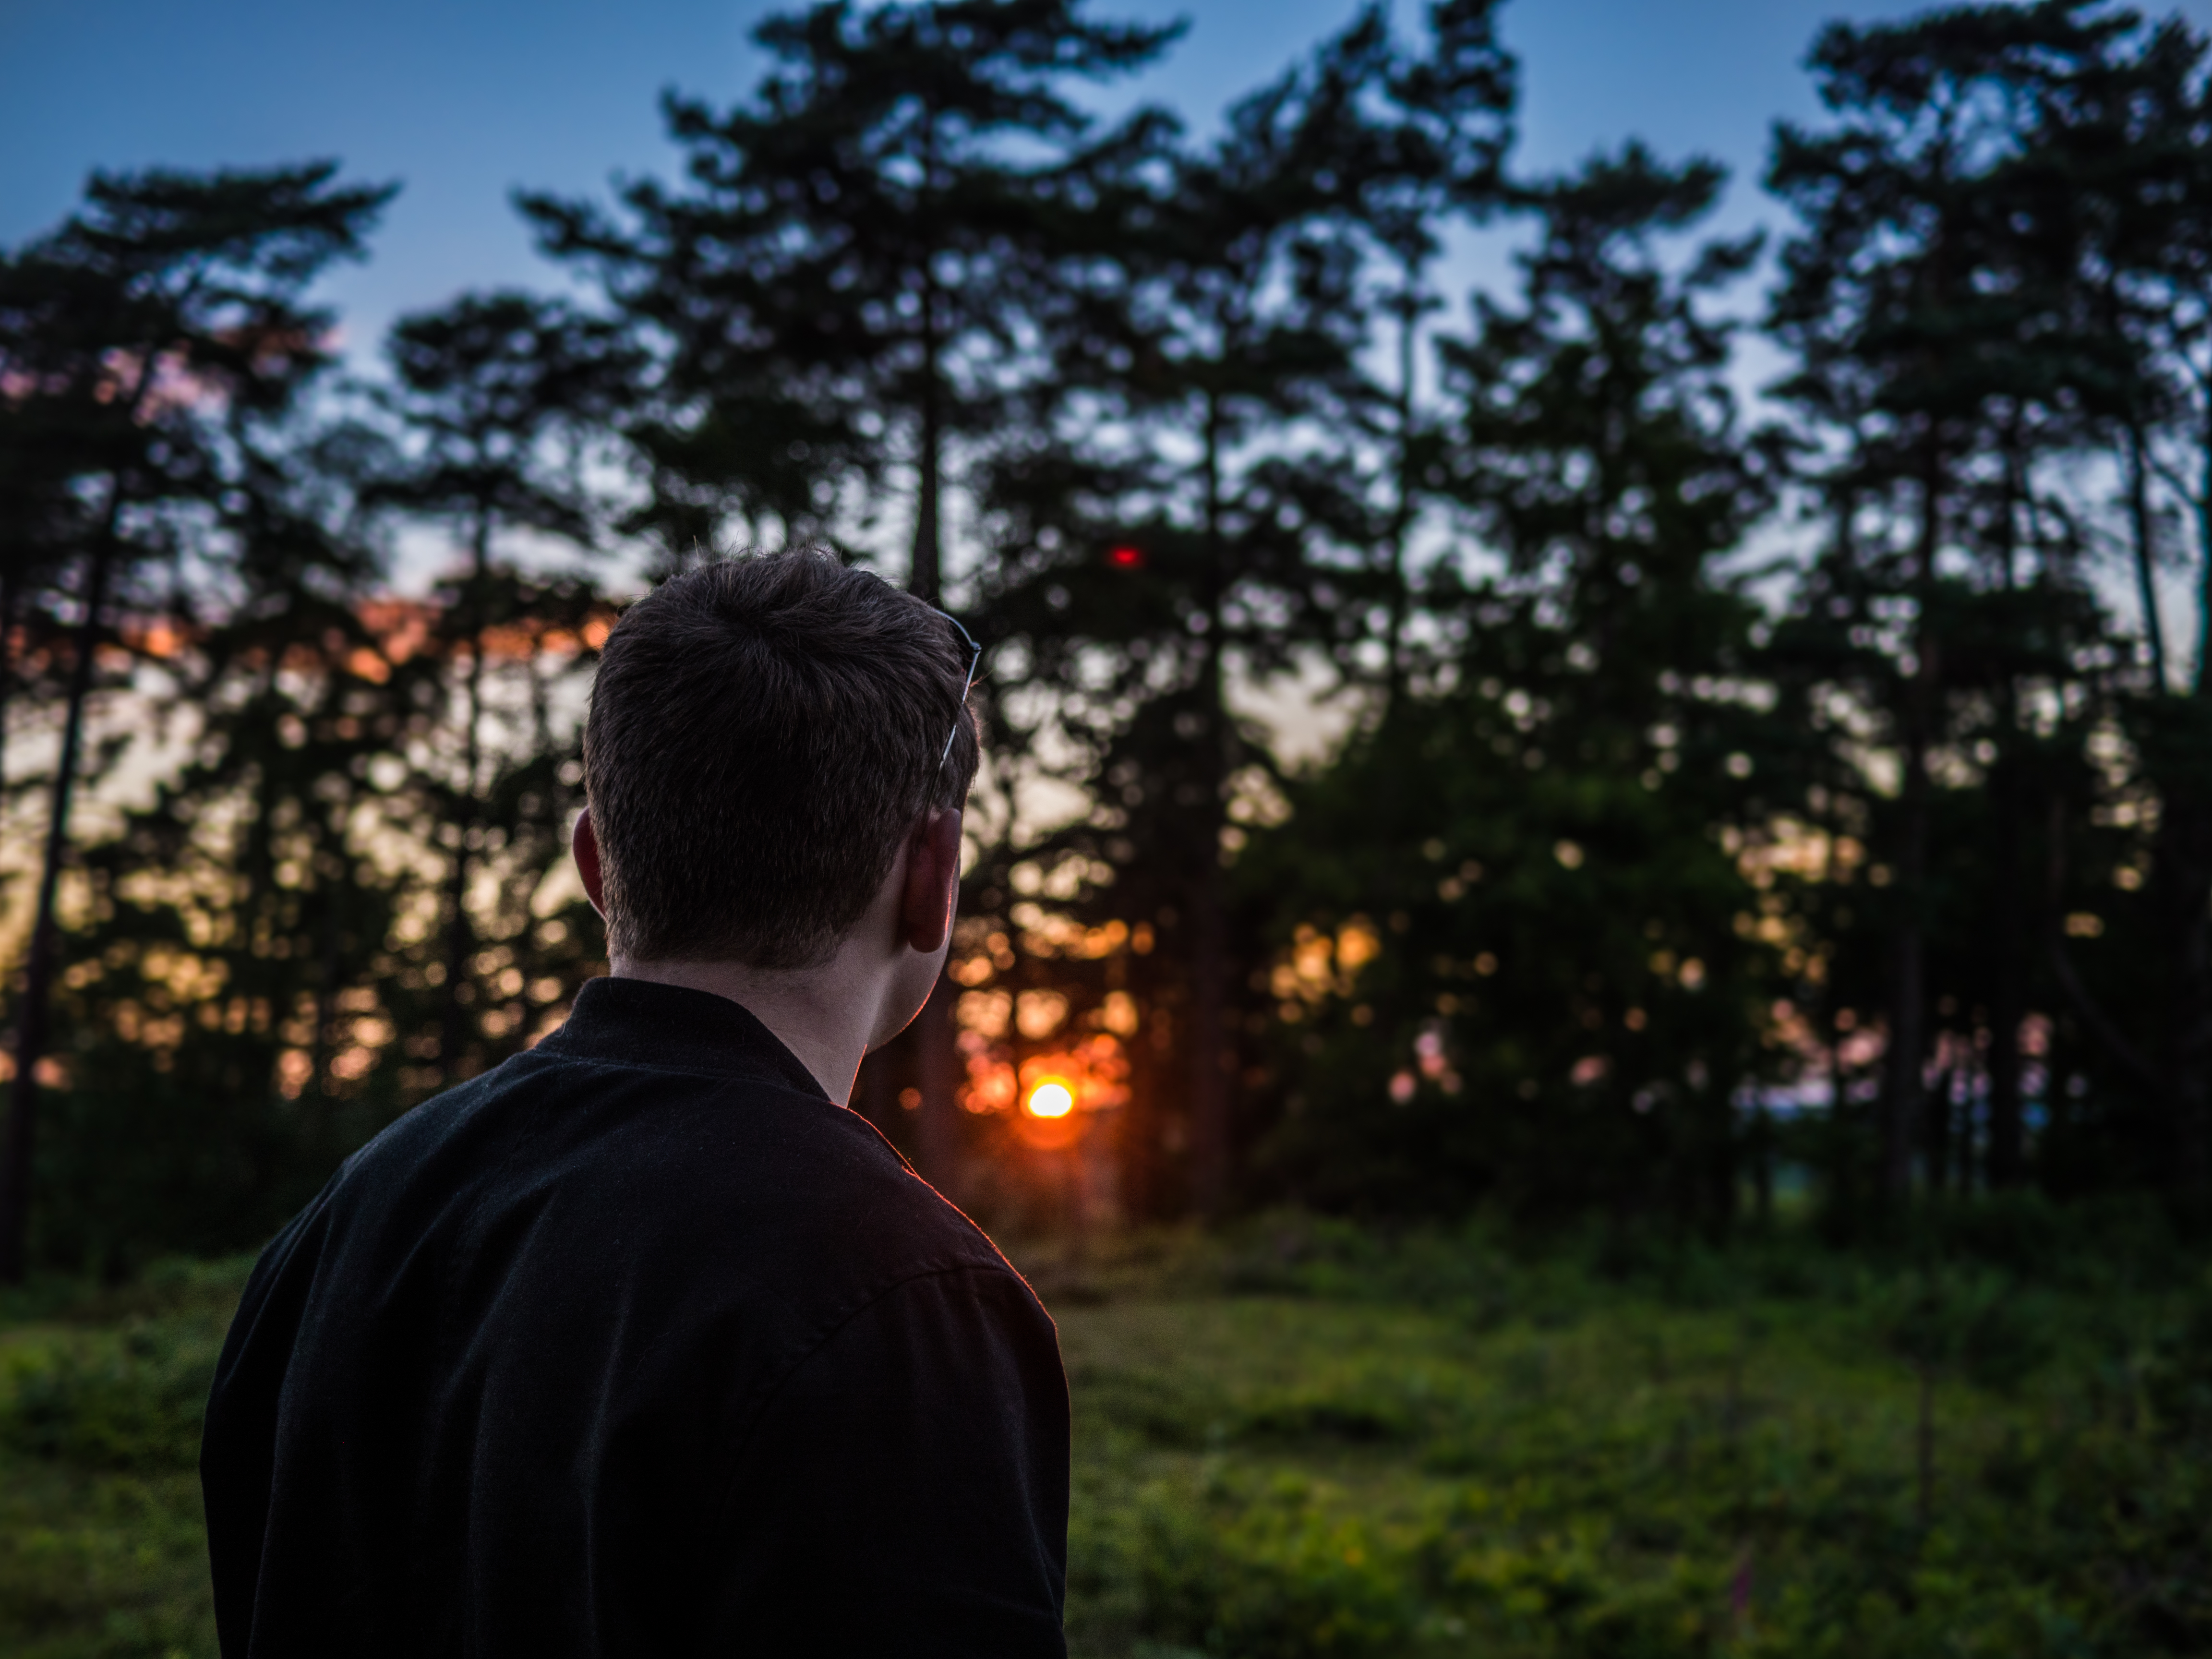
man, landscape, tree, nature, forest, grass, person, blur, sunrise, sunset, sunlight, morning, dawn, guy, dusk, evening, model, autumn, jacket, plants, close up, trees, woods, blurry, sun glare